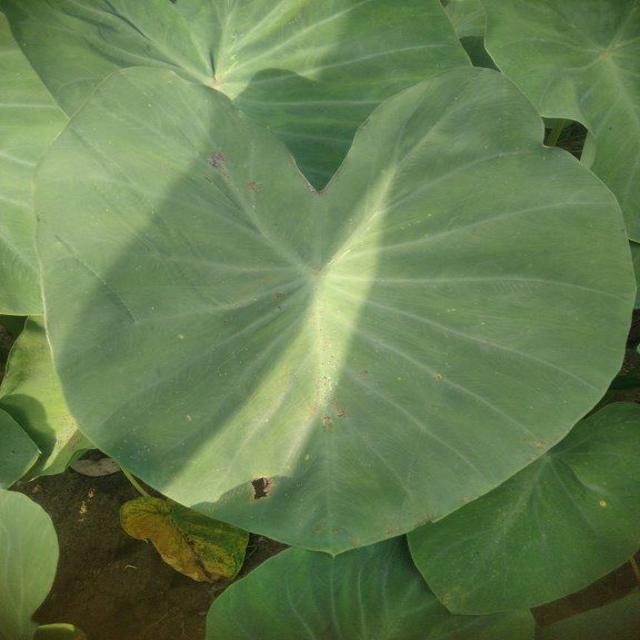
Label: Healthy